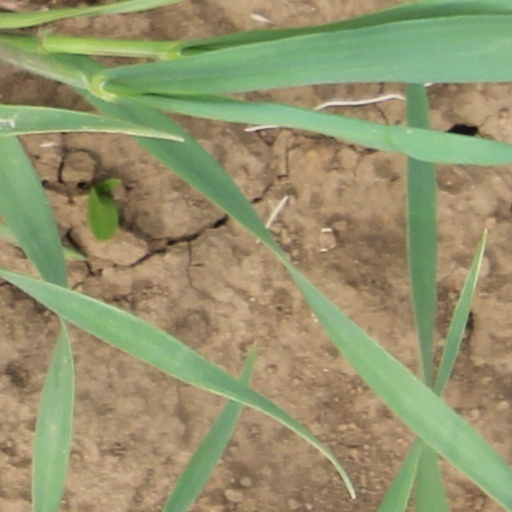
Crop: wheat